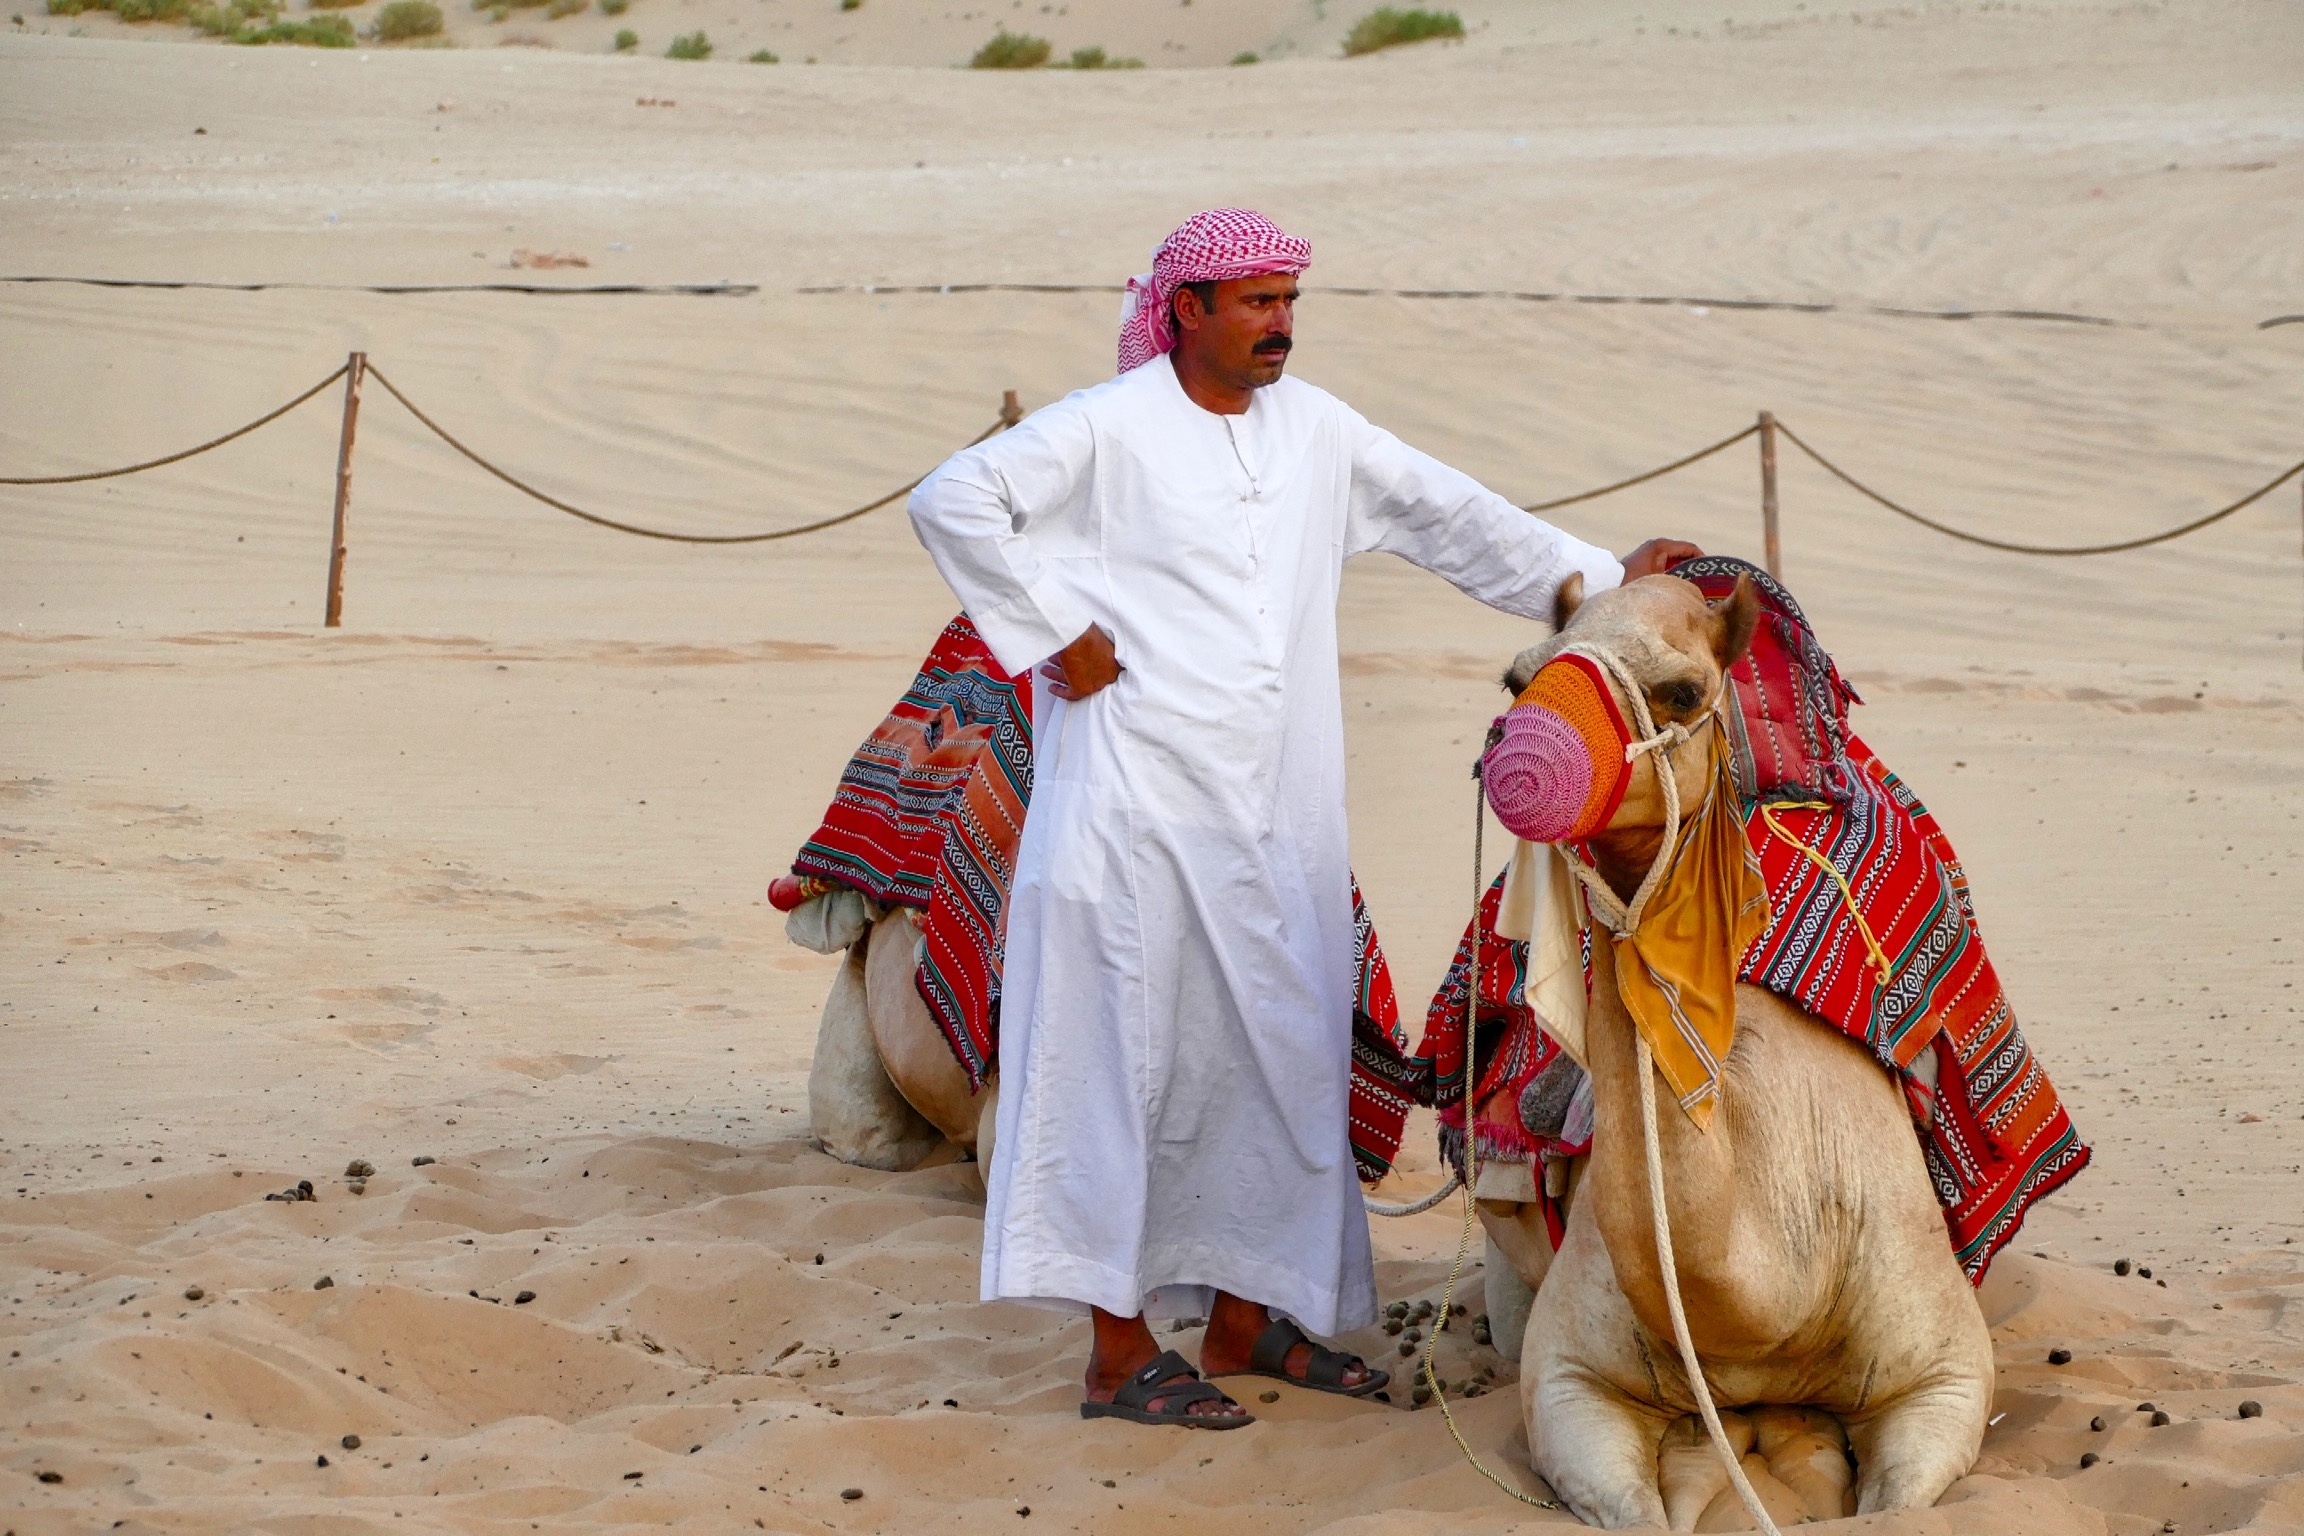
person, camel, temple, tradition, camel like mammal, arabian camel